Luang Prabang

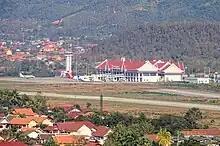
Luang Prabang International Airport

Among the natural tourism sites are the Kuang Si Falls, Tat Sae Waterfalls, and Pak Ou Caves. Elephant riding is offered at some sites. Phou Si, in the center of the town, has views of the town and river systems. At the end of the main street of Luang Prabang is a night market where stalls sell shirts, bracelets, and other souvenirs. The Haw Kham Royal Palace Museum and the Wat Xieng Thong temple are among the historical sites. The town, particularly the main street, is dotted with smaller wats such as Wat Hosian Voravihane. Every morning at sunrise, monks walk in a procession through the streets accepting alms offered by local residents. In mountain biking, people bike around the town or to the waterfalls for the day. Down the Mekong River, a 15-minute boat ride from the city centre, Ban Chan (the pottery village) is another place.